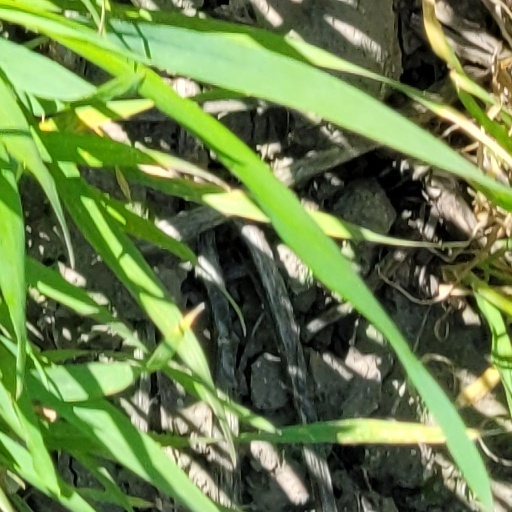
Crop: wheat